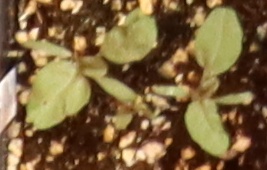
Label: Redroot Pigweed